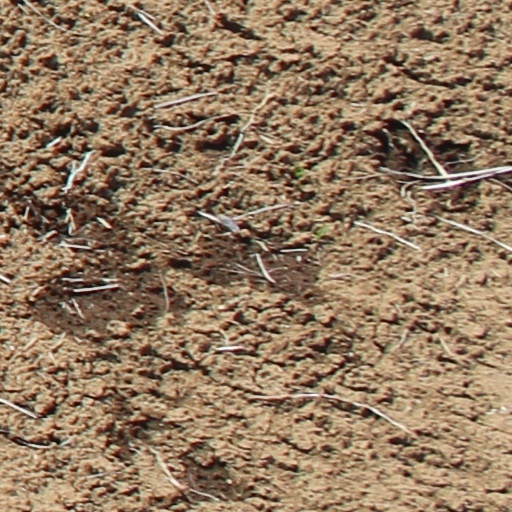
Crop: wheat